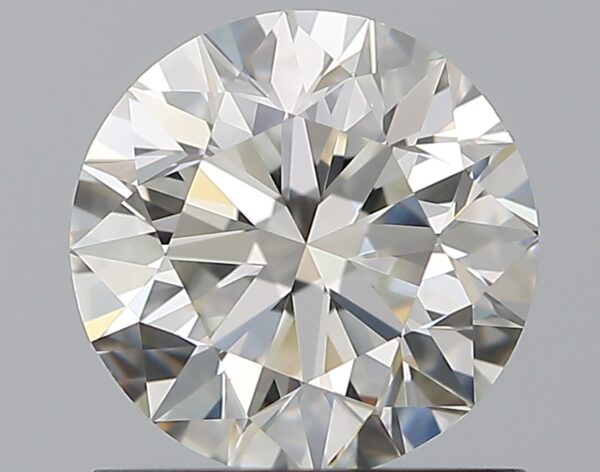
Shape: round
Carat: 1
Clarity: VVS2
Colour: I
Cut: EX
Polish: VG
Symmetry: VG
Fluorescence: N
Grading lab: GIA
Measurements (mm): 6.29 x 6.35 x 4.01